Thames News

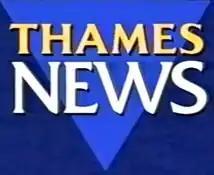
Final logo, used from3 September 1990 – 31 December 1992.

Thames News was the flagship regional news programme of Thames Television, serving the Thames ITV region and broadcast on weekdays from 12 September 1977 to 31 December 1992.